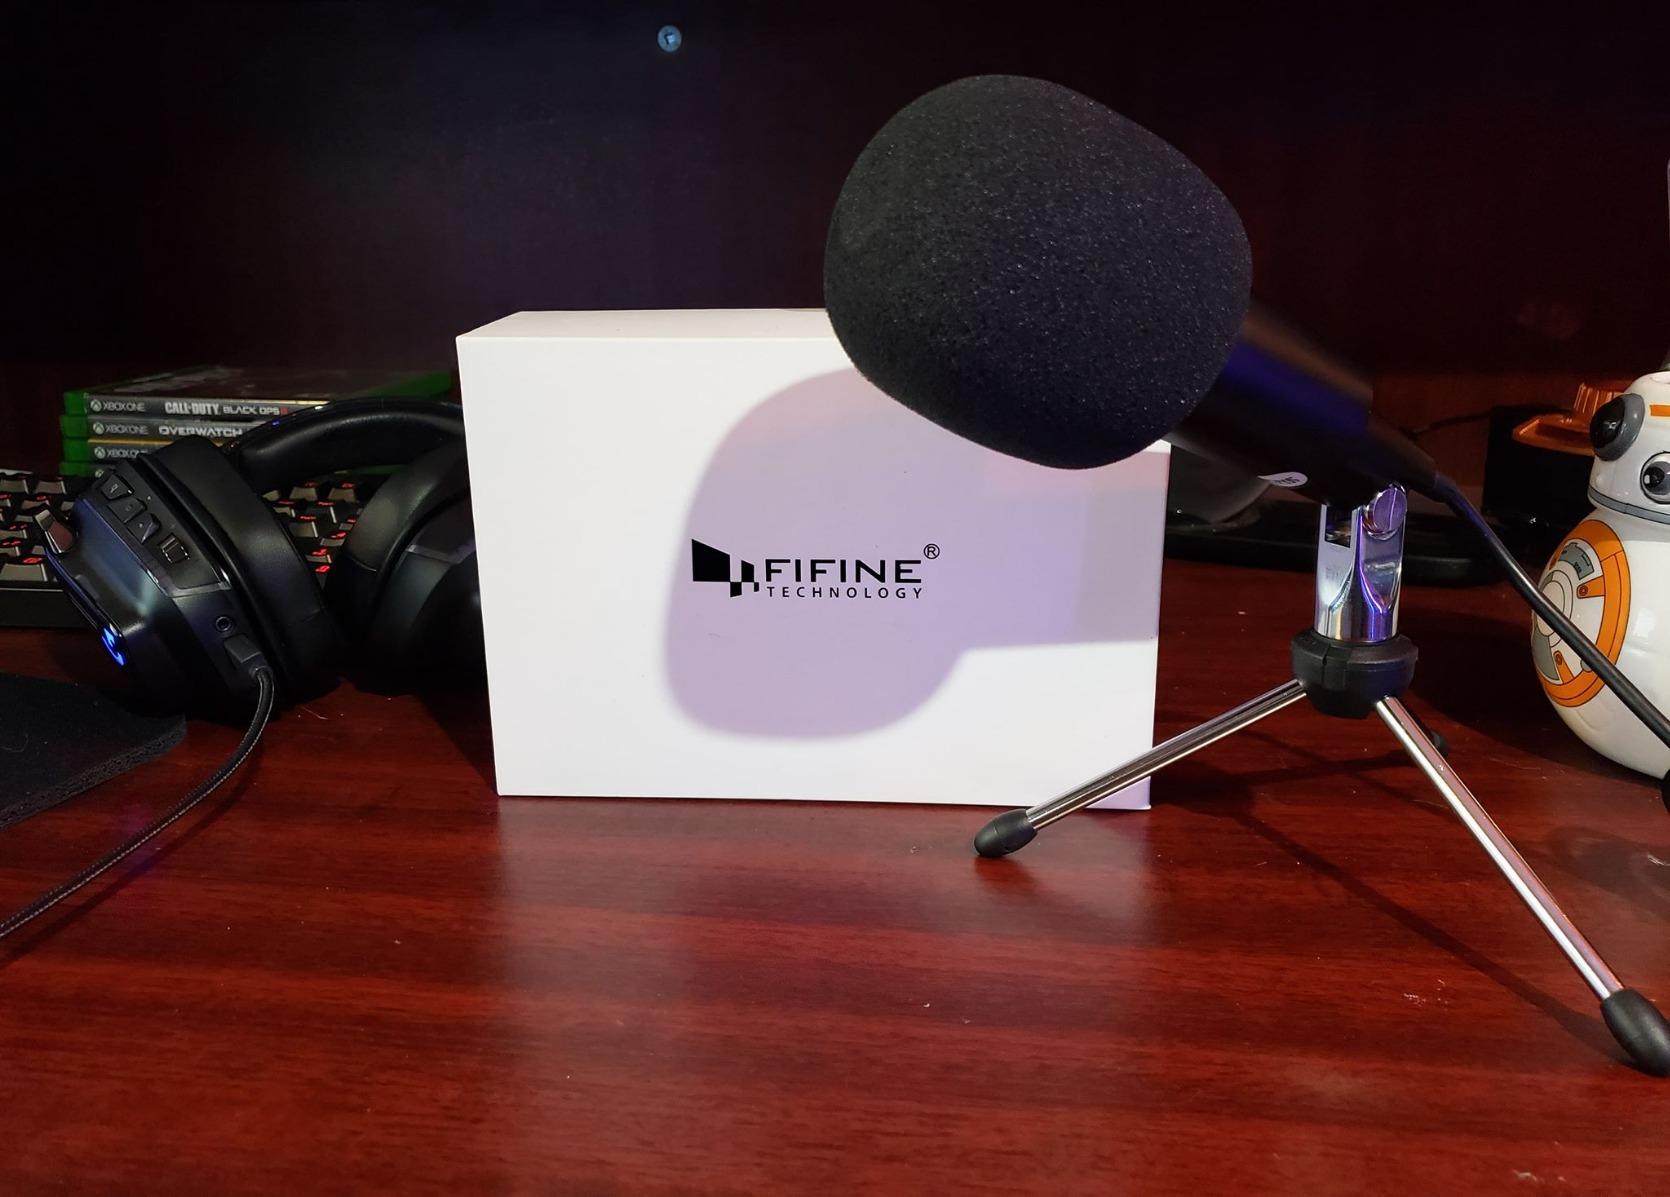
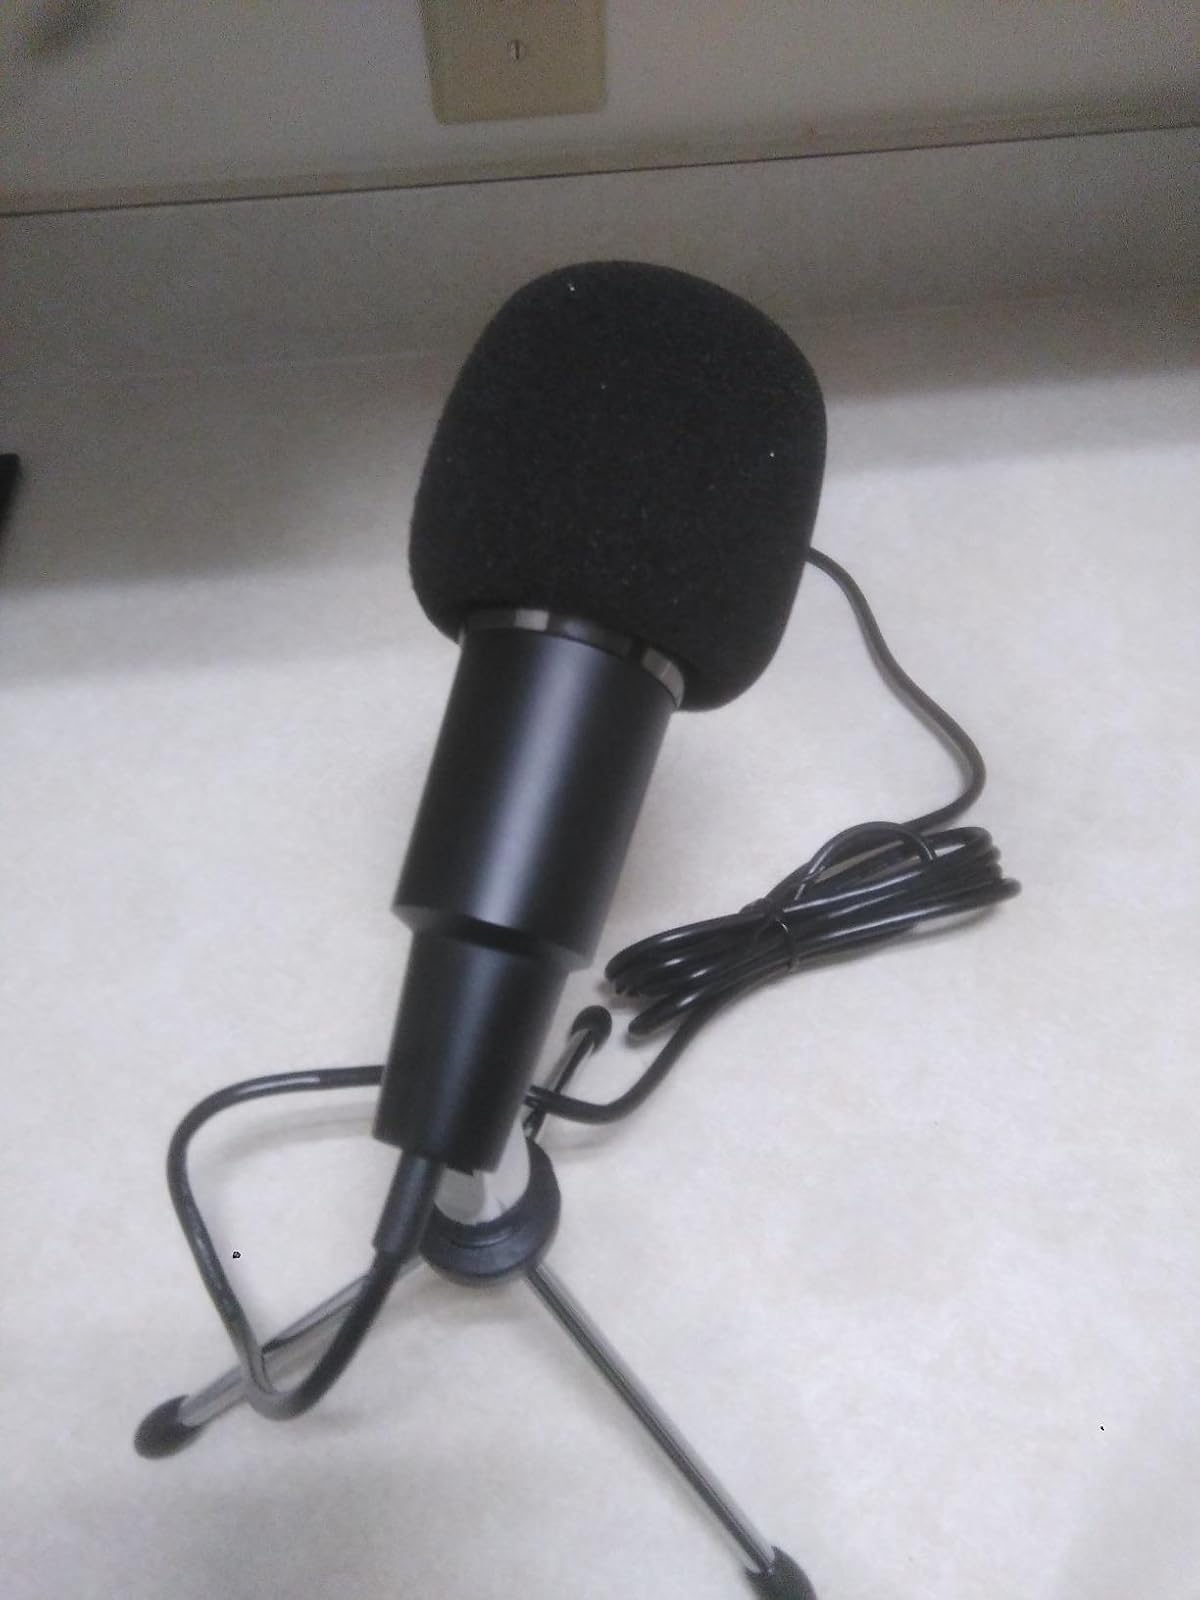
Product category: microphone
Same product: yes